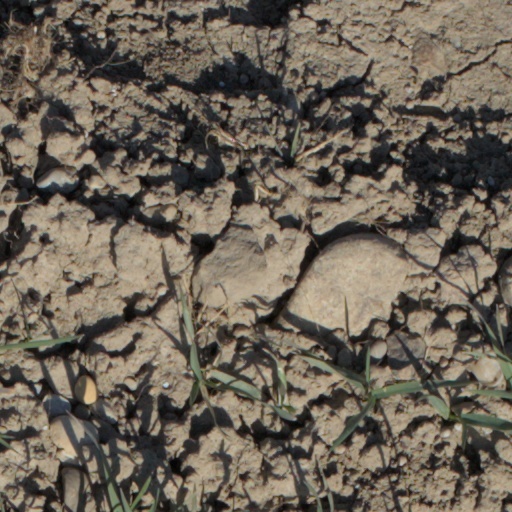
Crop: wheat